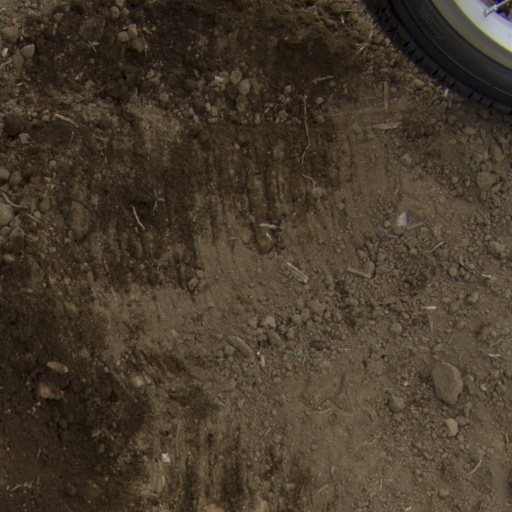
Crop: Jerusalem artichoke